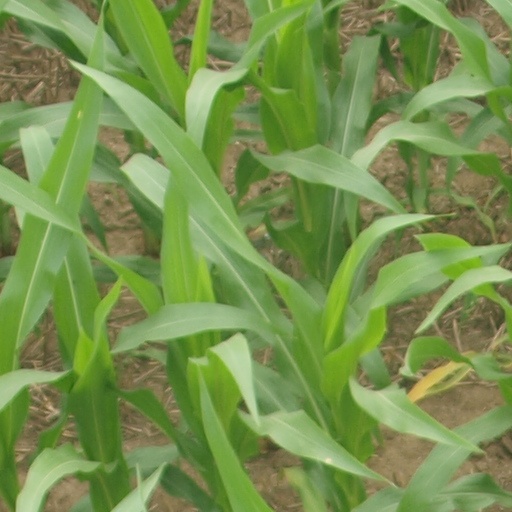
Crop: maize; corn